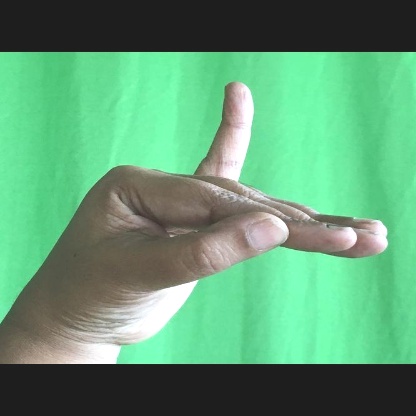
Mudra: Hamsapaksha